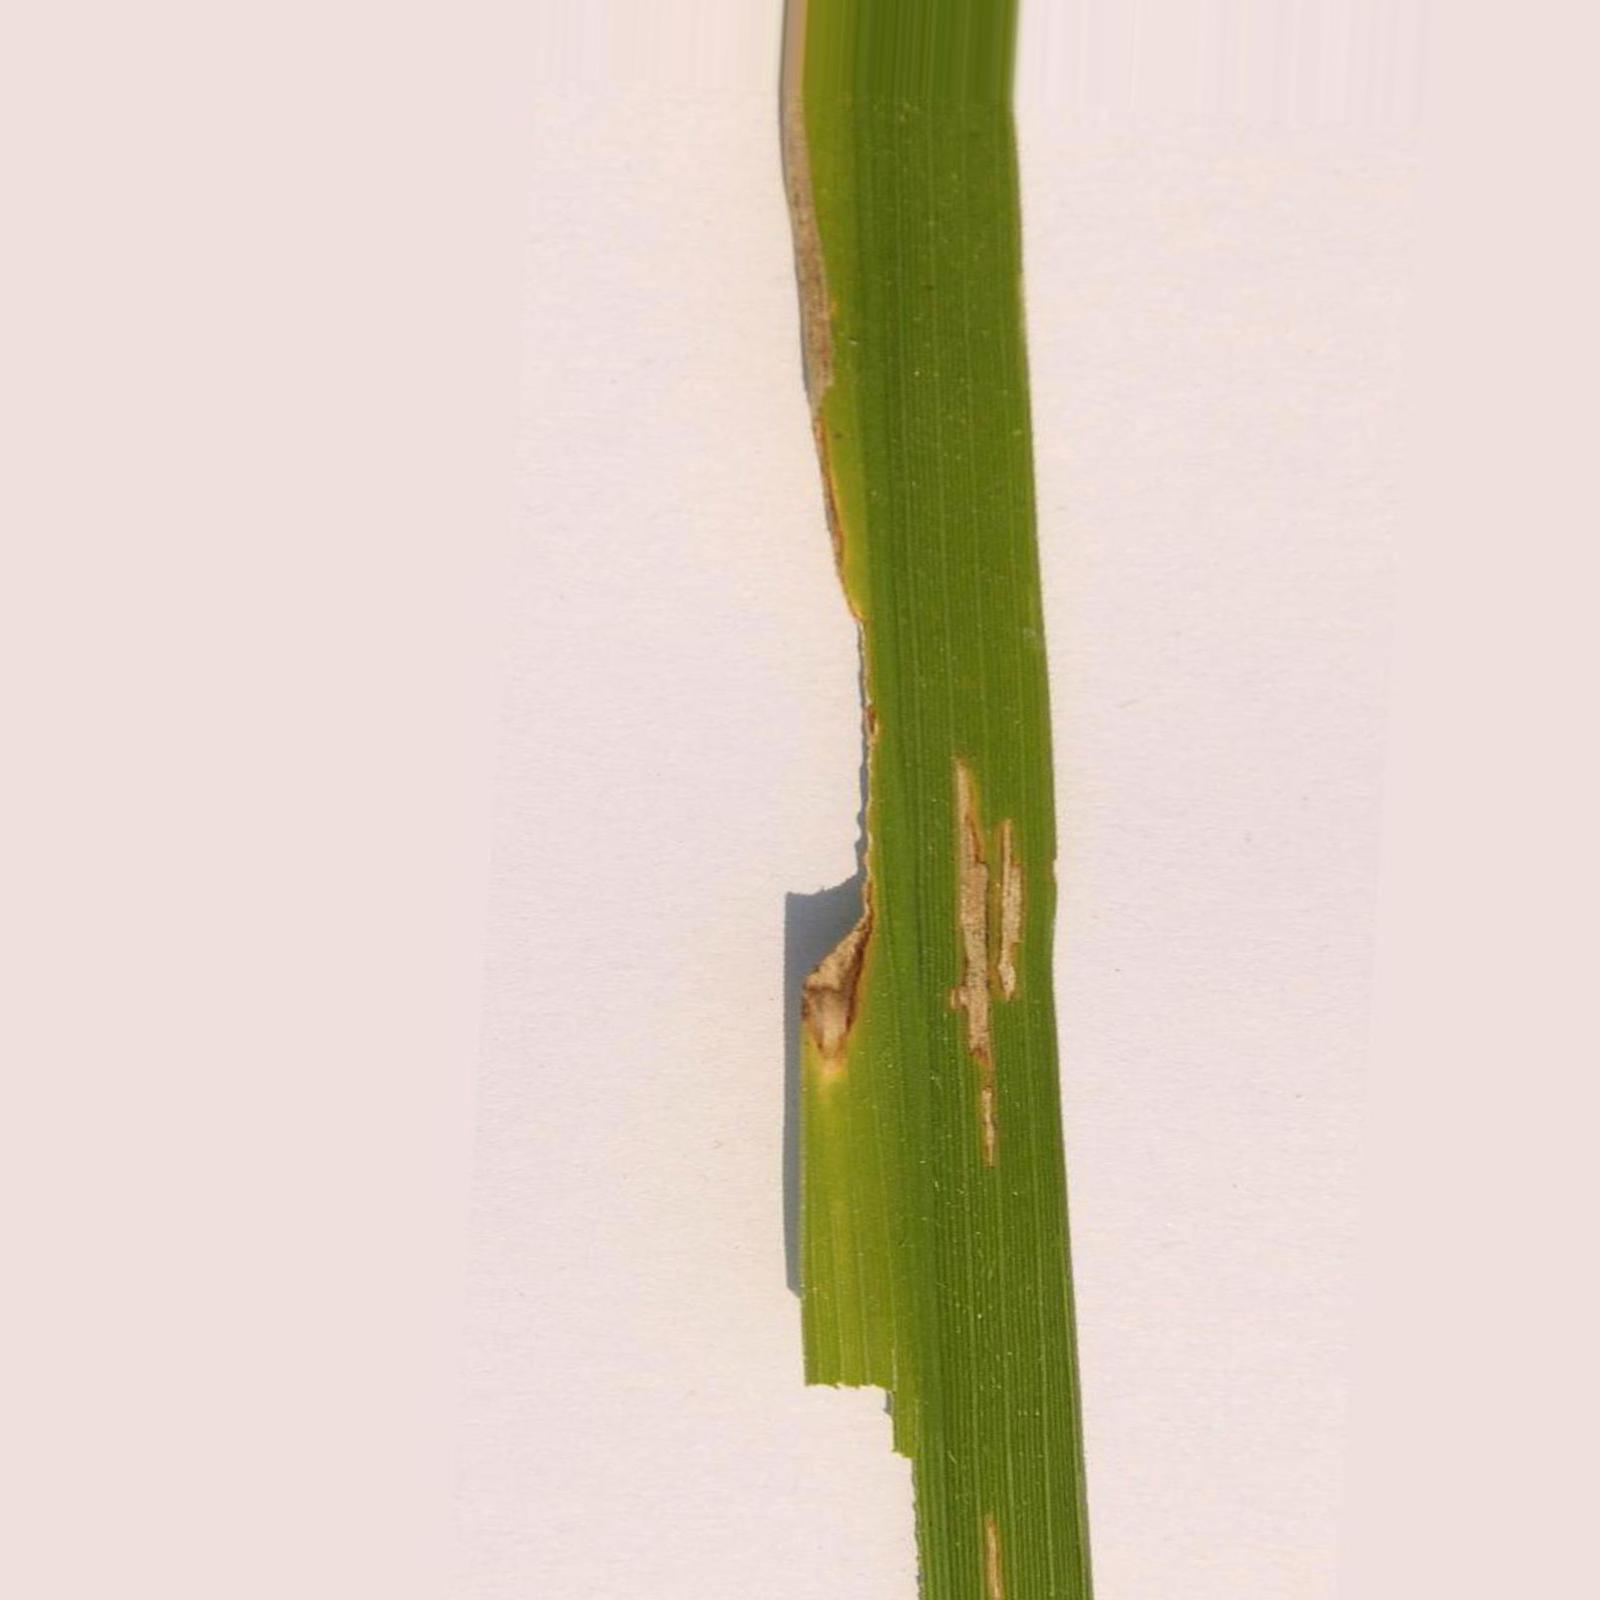
Nhãn: Bệnh Bạc lá (Bacterial leaf blight)